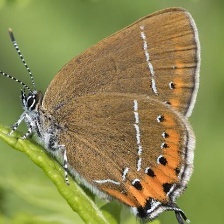
Species: BLACK HAIRSTREAK
Butterfly family (ImageNet category): lycaenid_butterfly